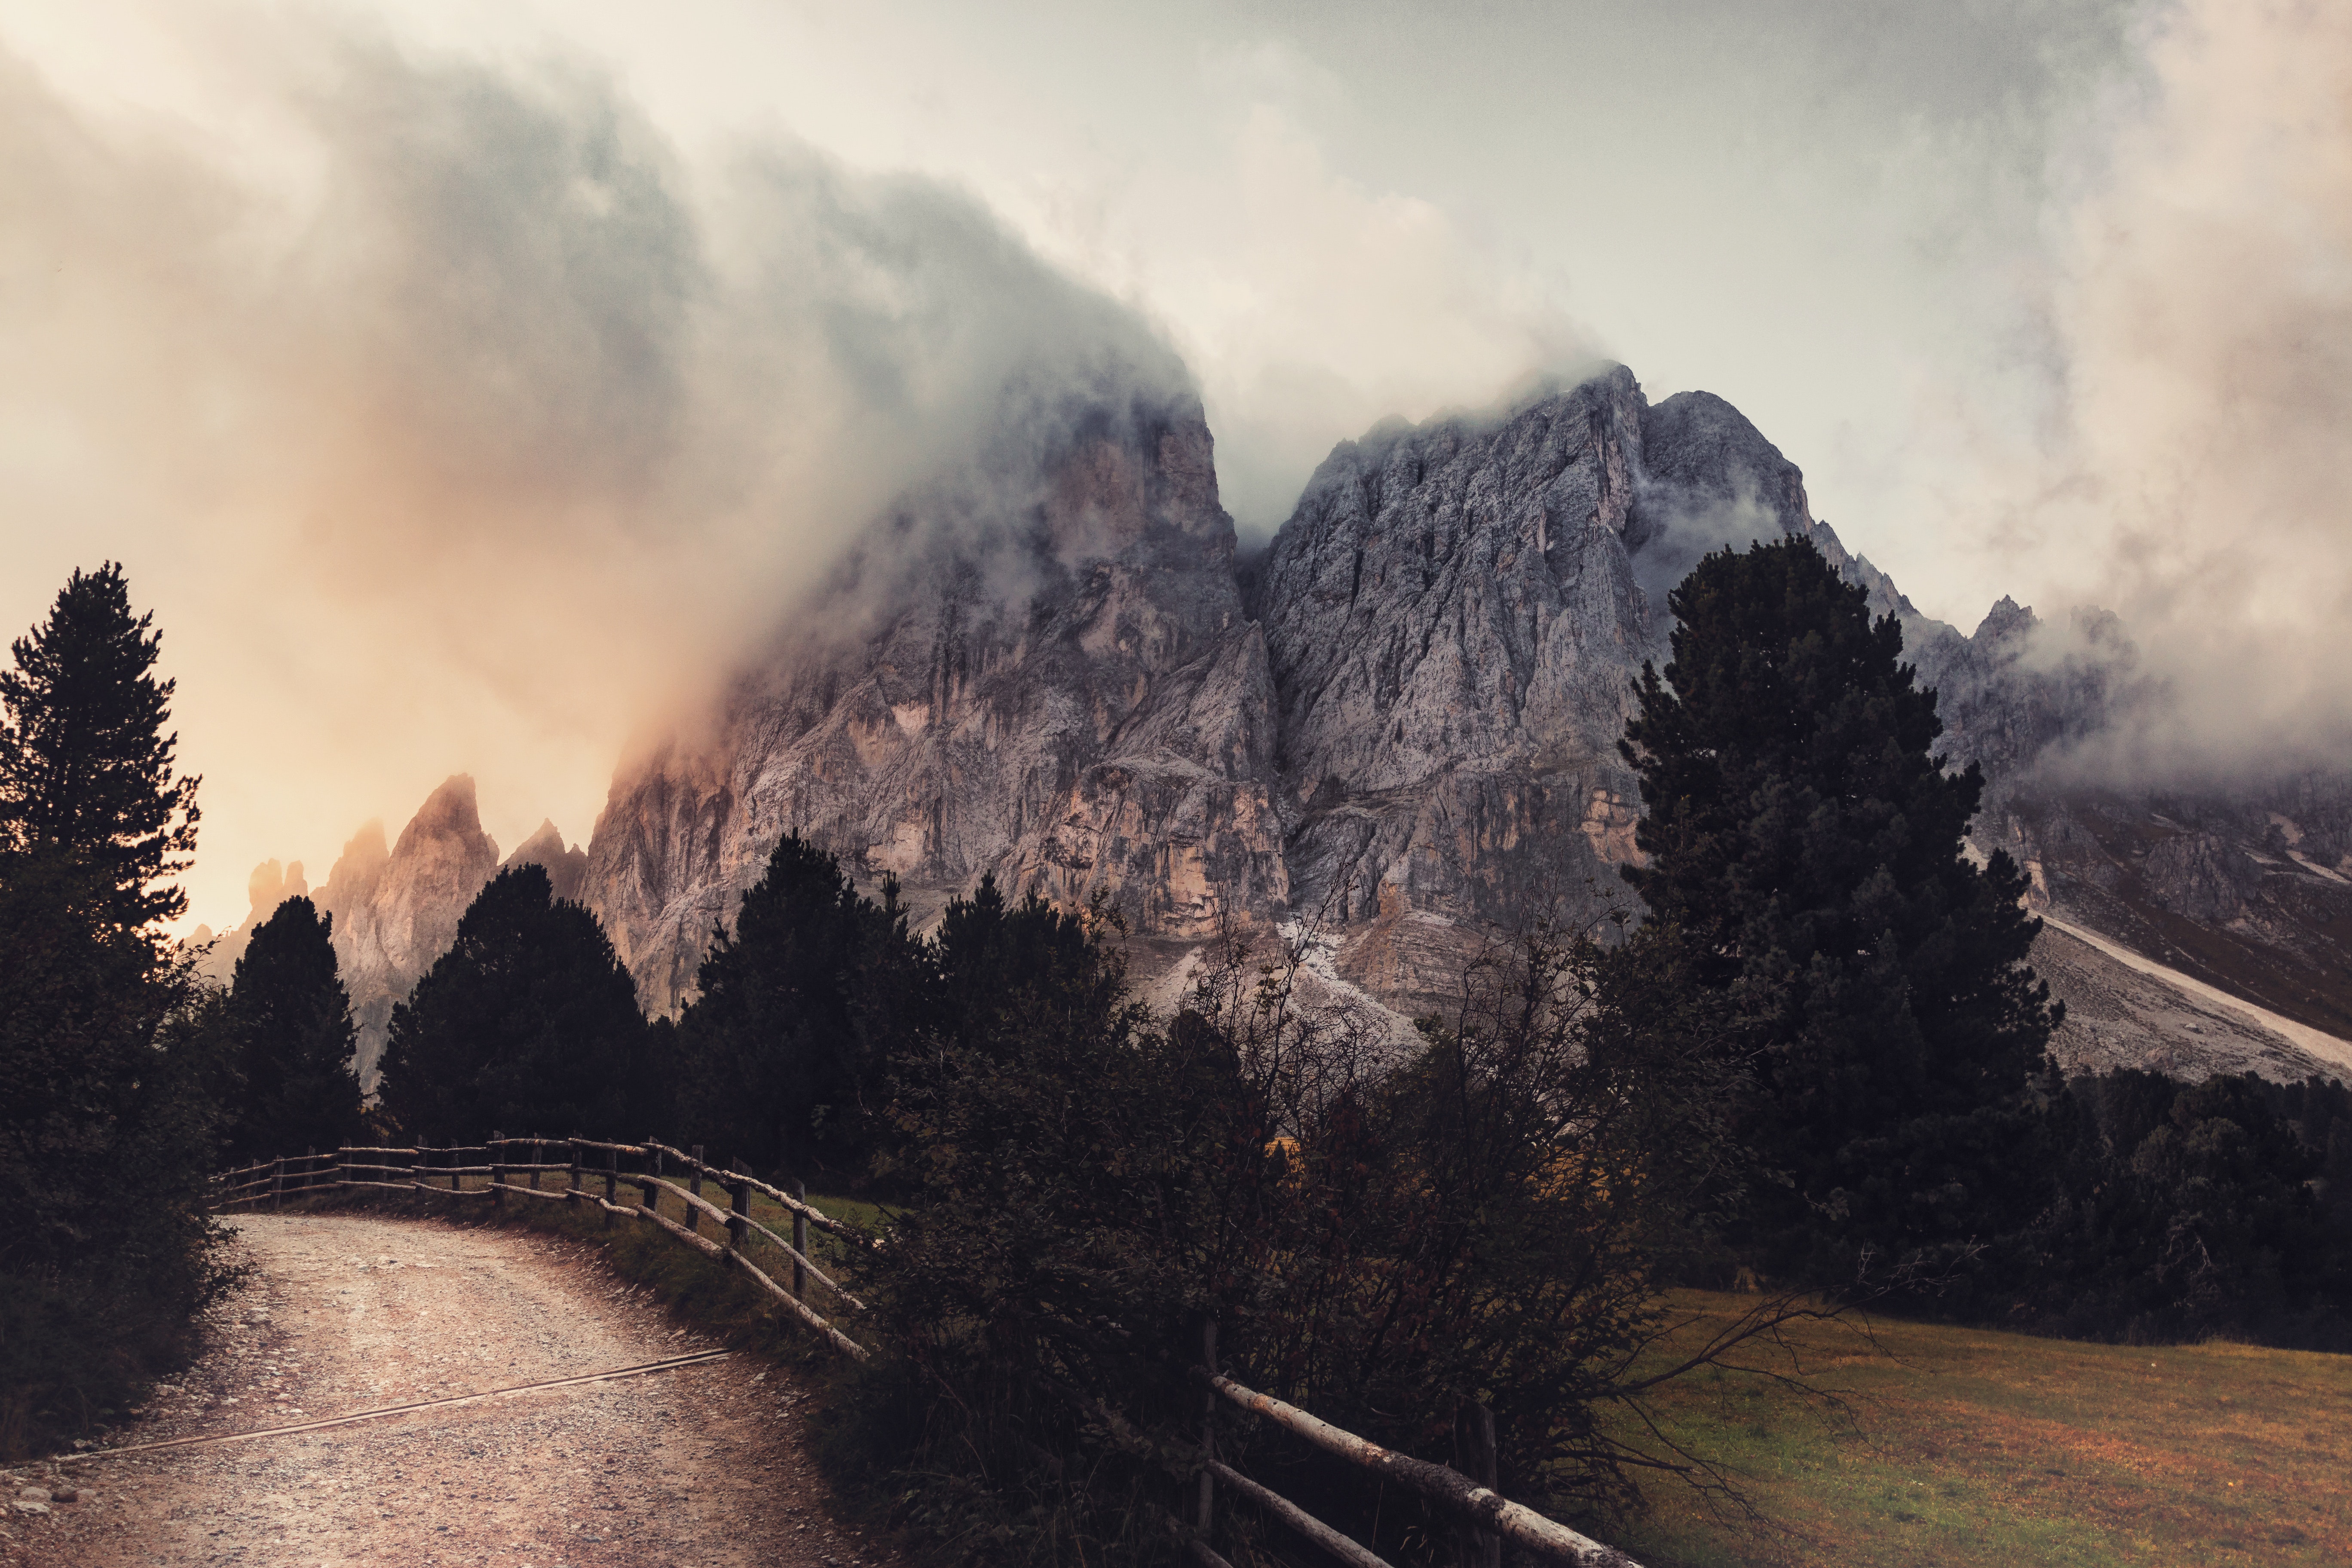
mountainous landforms, mountain, nature, sky, atmospheric phenomenon, mountain range, natural landscape, highland, wilderness, cloud, tree, alps, hill, geological phenomenon, ridge, landscape, national park, rock, sunlight, world, mount scenery, terrain, massif, road, summit, valley